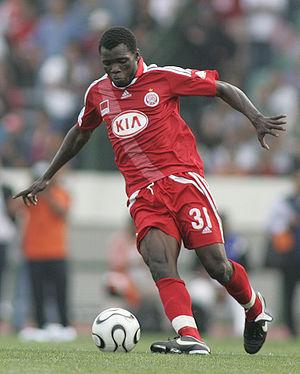
Jean Louis Pascal Angan est un footballeur international béninois. Il joue au poste de milieu offensif.
Le Chabab Riadhi de Belouizdad, appelé plus communément Chabab Belouizdad ou CR Belouizdad ou tout simplement CRB, est un club de football algérien localisé au quartier de Belouizdad à Alger, et fondé le 15 juillet 1962 sous le nom du Chabab Riadhi de Belcourt.